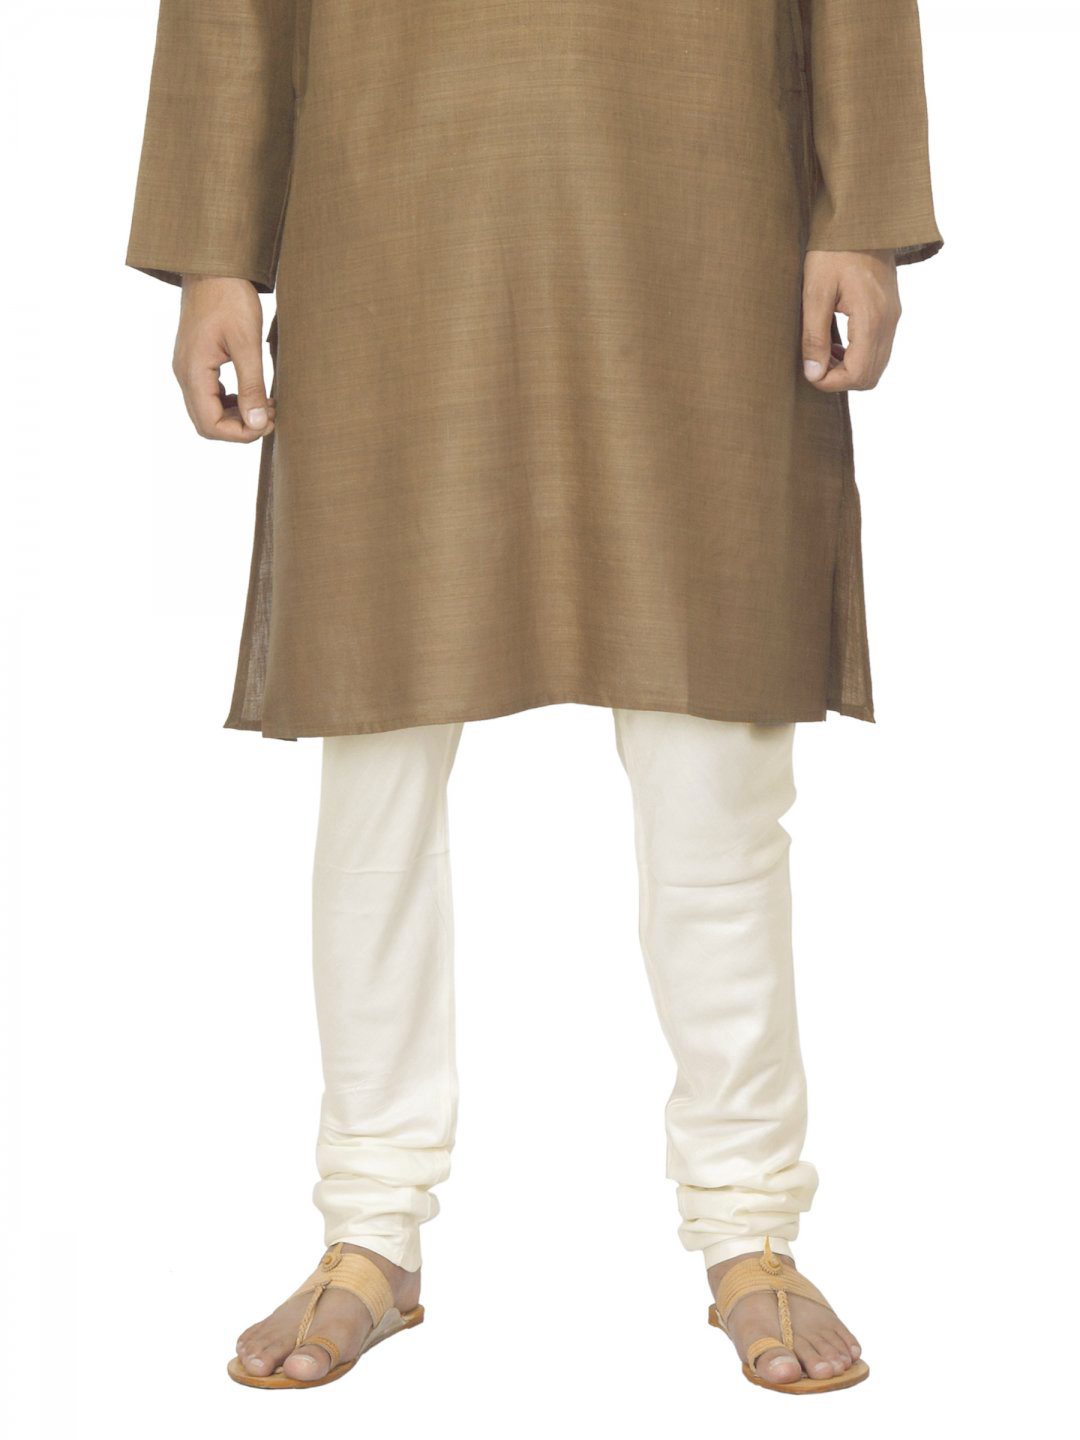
Fabindia Men White Churidar
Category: Apparel / Bottomwear / Churidar
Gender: Men
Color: White
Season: Summer 2012
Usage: Ethnic